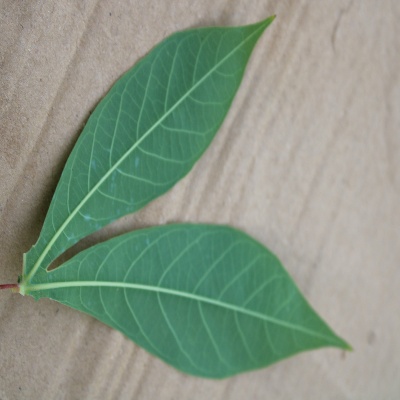
Crop: Cassava
Condition: healthy